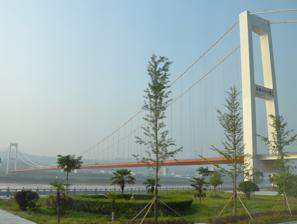
Building: Xiling Yangtze River Bridge
Country: China
Year built: 1996
Bridge in Hubei, China Xiling Yangtze River Bridge Coordinates 30°49′43″N 111°02′47″E / 30.8285°N 111.0465°E / 30.8285; 111.0465 Carries motor traffic Crosses Yangtze River Locale Yichang , Hubei , China Characteristics Design gravity-anchored suspension bridge Width 20.6 metres (68 ft) Longest span 900 metres (3,000 ft) History Designer Bridge Reconnaissance and Design Institute Construction start December 1993 Construction end 1996 Opened August 1996 Location The Xiling Yangtze River Bridge ( simplified Chinese : 西陵长江大桥 ; traditional Chinese : 西陵長江大橋 ; pinyin : Xīlíng Chángjiāng Dàqiáo ), is a suspension bridge over the Yangtze River , just a few kilometers downstream from the Three Gorges Dam . The bridge is located within Yiling District of the prefecture-level city of Yichang ( Hubei Province of China ), connecting the towns of Taipingxi and Letianxi (on the left, northern bank of the river) with Sandouping (on the right, southern bank). The bridge is located some 50 km upstream (west) from Yichang main urban area (i.e., Xiling District ). The construction started in December 1993 and was completed in 1996. The bridge opened in August 1996. ) and had the longest bridge span across the Yangtze, of 900 meters.  The total length of the bridge was reported as 1118.66 meters. The bridge surface is 18 m wide, carrying two lanes of traffic in each direction. See also Yiling Bridge (near Yichang's center city) List of longest suspension bridge spans List of largest bridges in China Yangtze River bridges and tunnels External links Wikimedia Commons has media related to Xiling Bridge . Xiling Bridge at Structurae Photo of the Xiling Bridge at China Railway Engineering Corporation Photos and location from Google Earth Another photo from Google Earth taken downstream References